Virgin Megastores

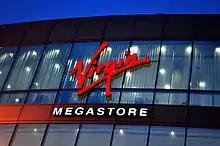
Virgin Megastore in Dubai (2012)

The first location in Kuwait opened in 2002. By May 2008, there were two Virgin Megastores in Kuwait, one at Marina Mall in Salmiya and the other at the airport. However, by late 2011 the airport branch was shut down, while the second branch shut down in March 2012.